Nikolai Lugansky

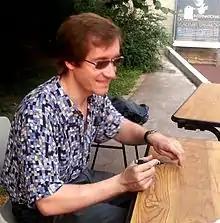
Lugansky in 2013

During the 1980s and early 1990s, Lugansky won prizes at numerous piano competitions, most notably the silver medal at the Tchaikovsky International Piano Competition in 1994 (no first prize was awarded). At the same time he began to make recordings on the Melodiya (USSR) and Vanguard Classics (Netherlands) labels. His performance at the Winners' Gala Concert of the 10th International Tchaikovsky Competition was recorded and released on the Pioneer Classics label, on both CD and video laser disc formats. This was followed by more recordings for Japanese labels. He went on to make recordings for Warner Classics, Erato Records, PENTATONE, Onyx Classics, Deutsche Grammophon, and Naïve Records. In 2018, Lugansky signed an exclusive recording contract with Harmonia Mundi.